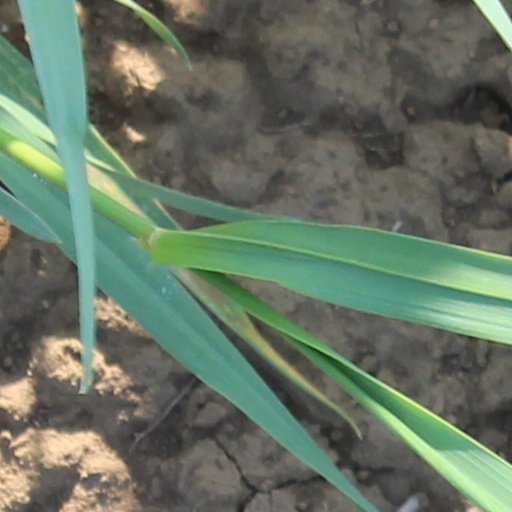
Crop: wheat